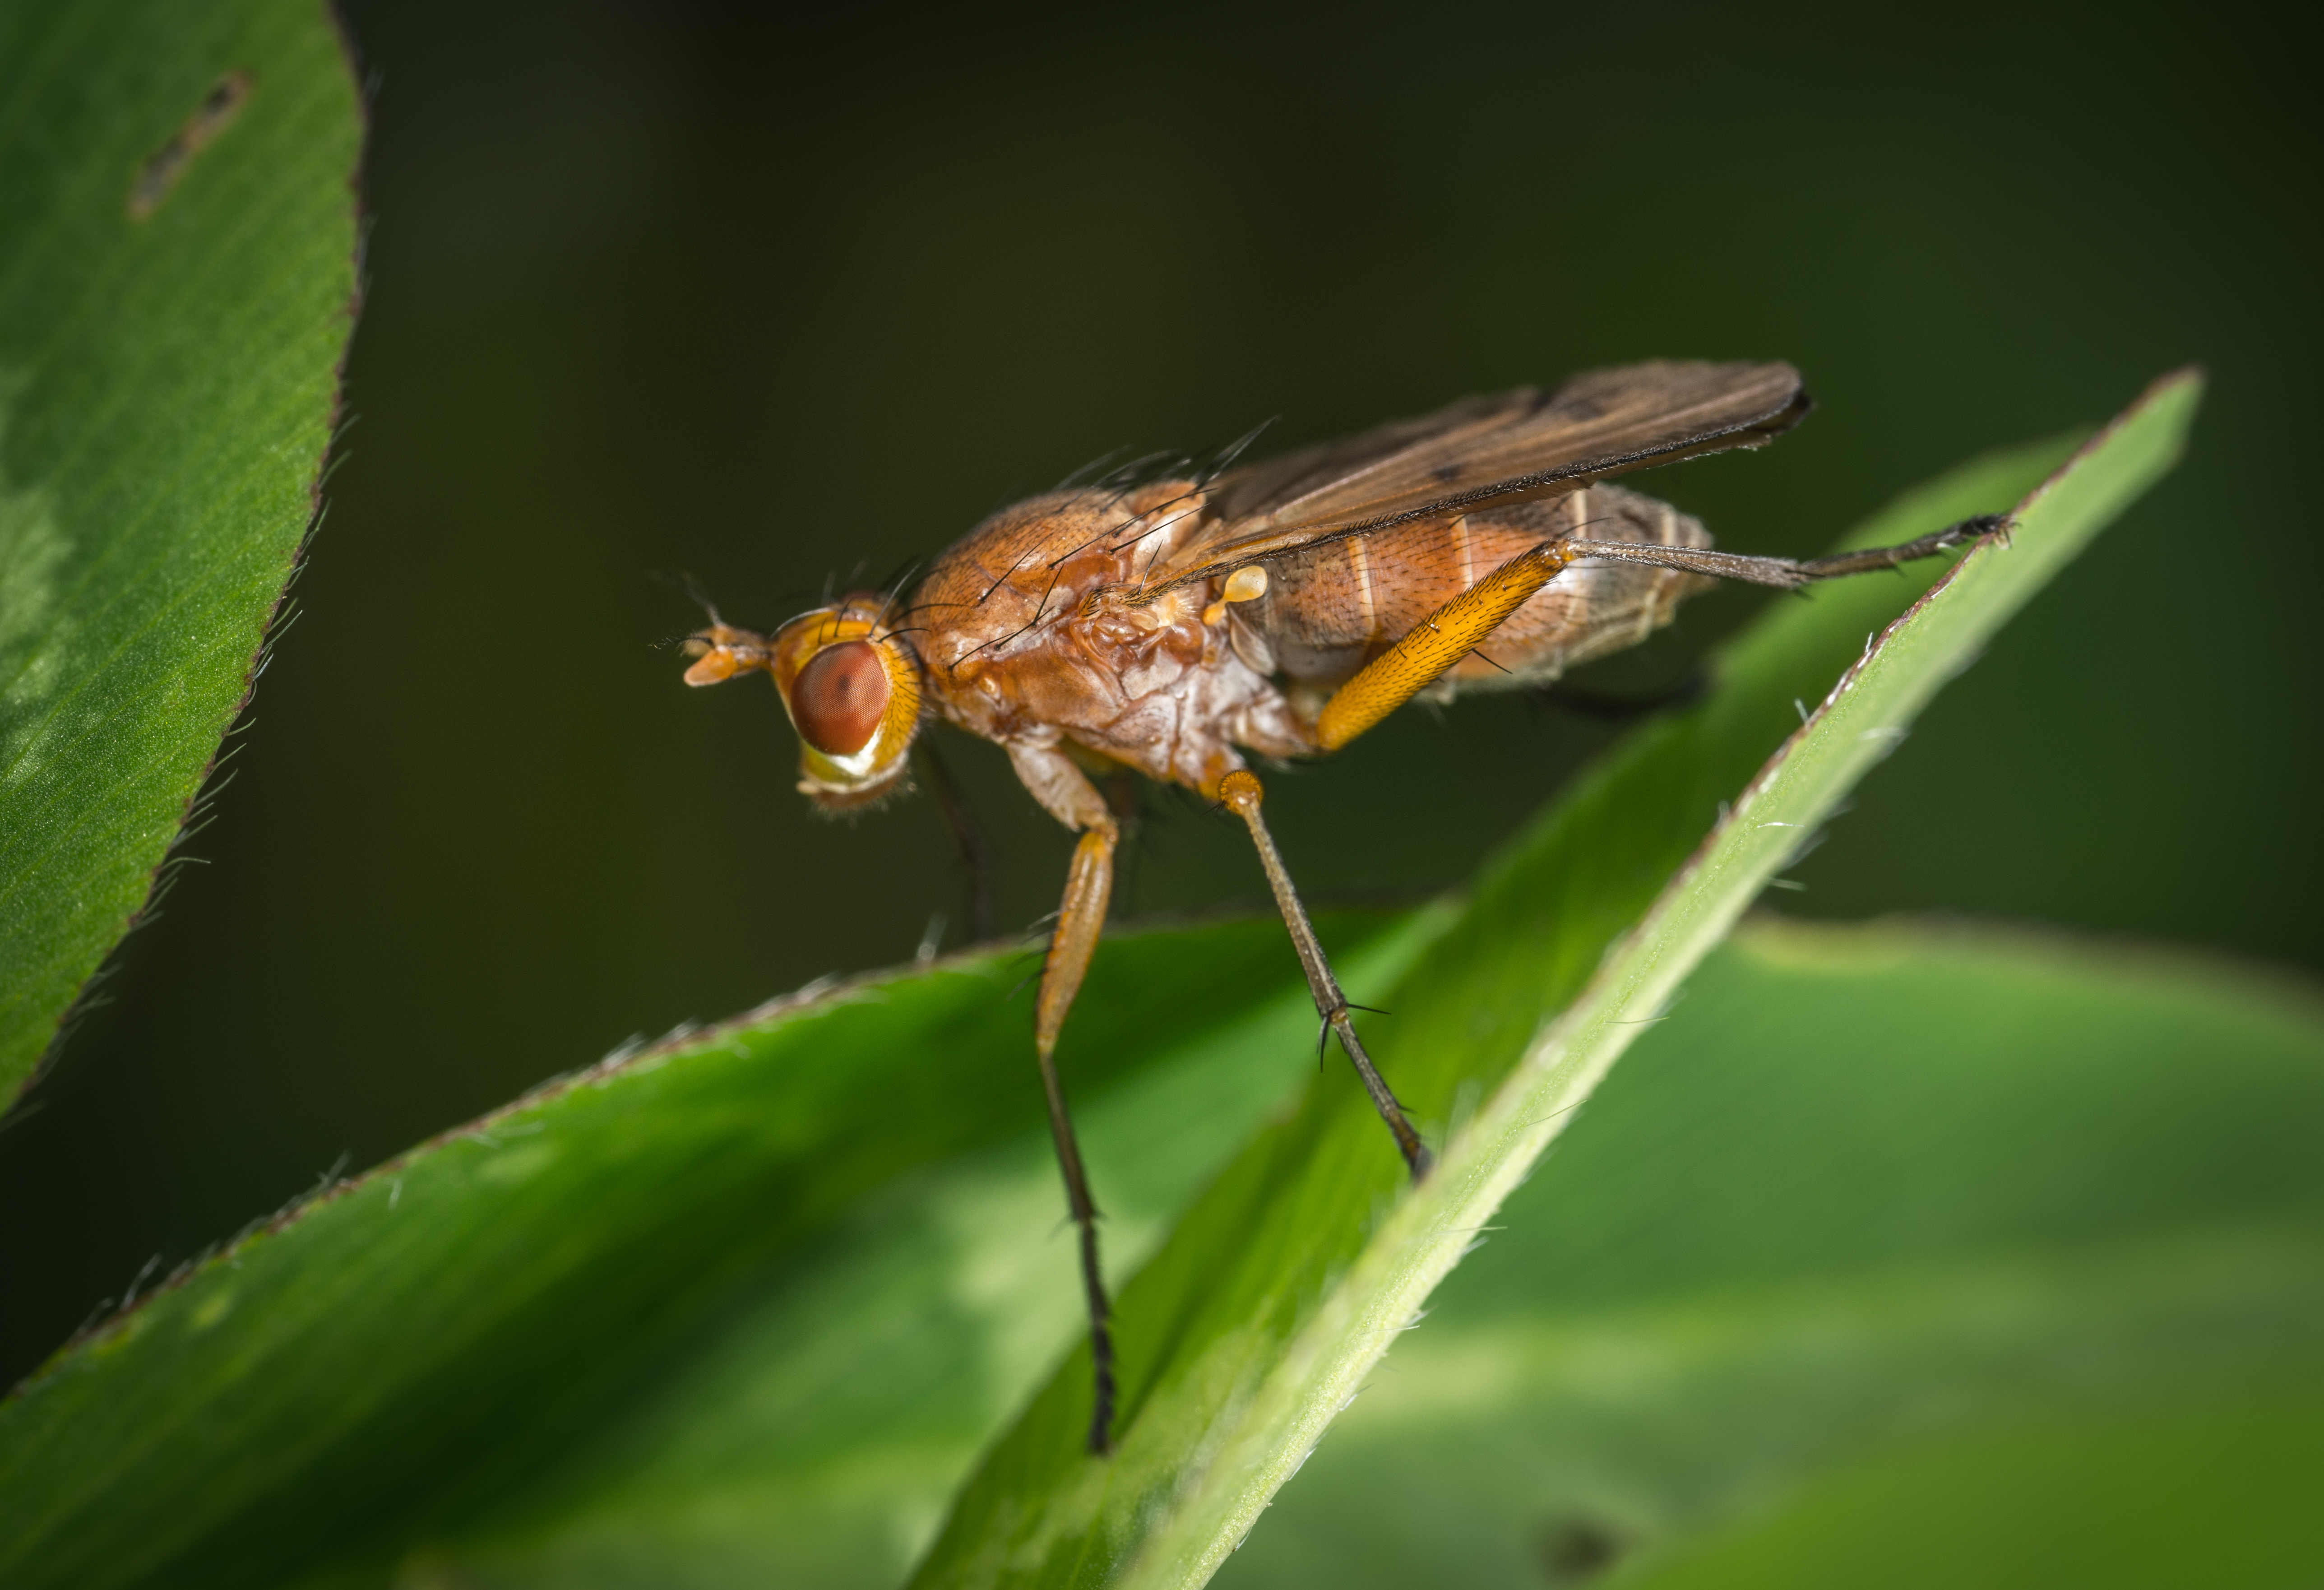
fly, insect, macro, pest, macro photography, fauna, wildlife, close up, organism, invertebrate, membrane winged insect, net winged insects, arthropod, true bugs